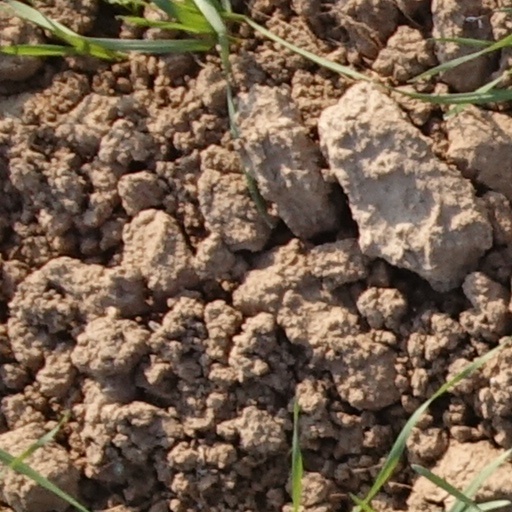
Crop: wheat